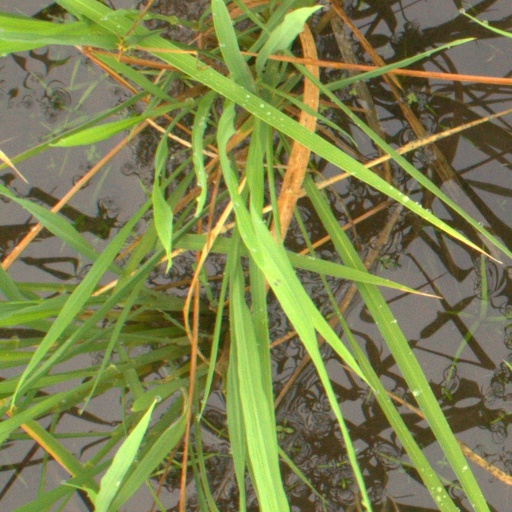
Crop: rice